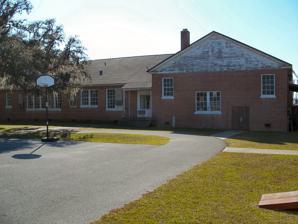
Building: Old Hernando Elementary School
Country: United States of America
Year built: 1942
United States historic place Old Hernando Elementary School U.S. National Register of Historic Places Show map of Florida Show map of the United States Location Hernando , Florida Coordinates 28°53′54″N 82°22′21″W / 28.8983°N 82.3724°W / 28.8983; -82.3724 Built 1941-42 Architect Henry L. Taylor, Works Project Administration Architectural style Colonial Revival NRHP reference No. 00001129 Added to NRHP May 4, 2001 Wikimedia Commons has media related to Old Hernando Elementary School . The Old Hernando Elementary School (also known as the Lakeview School ) is a historic site in Hernando , Florida , United States . It is located at 2435 North Florida Avenue . On May 4, 2001, it was added to the U.S. National Register of Historic Places . References